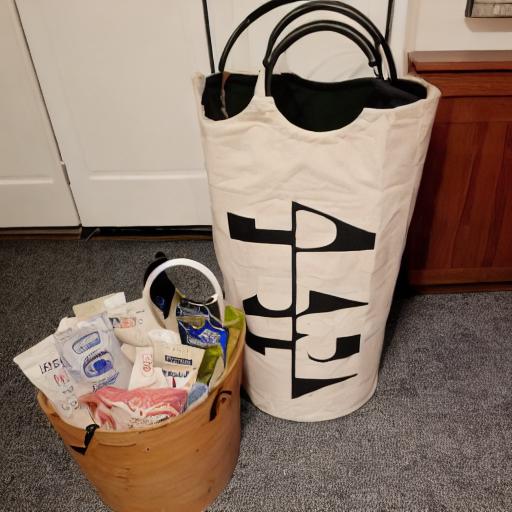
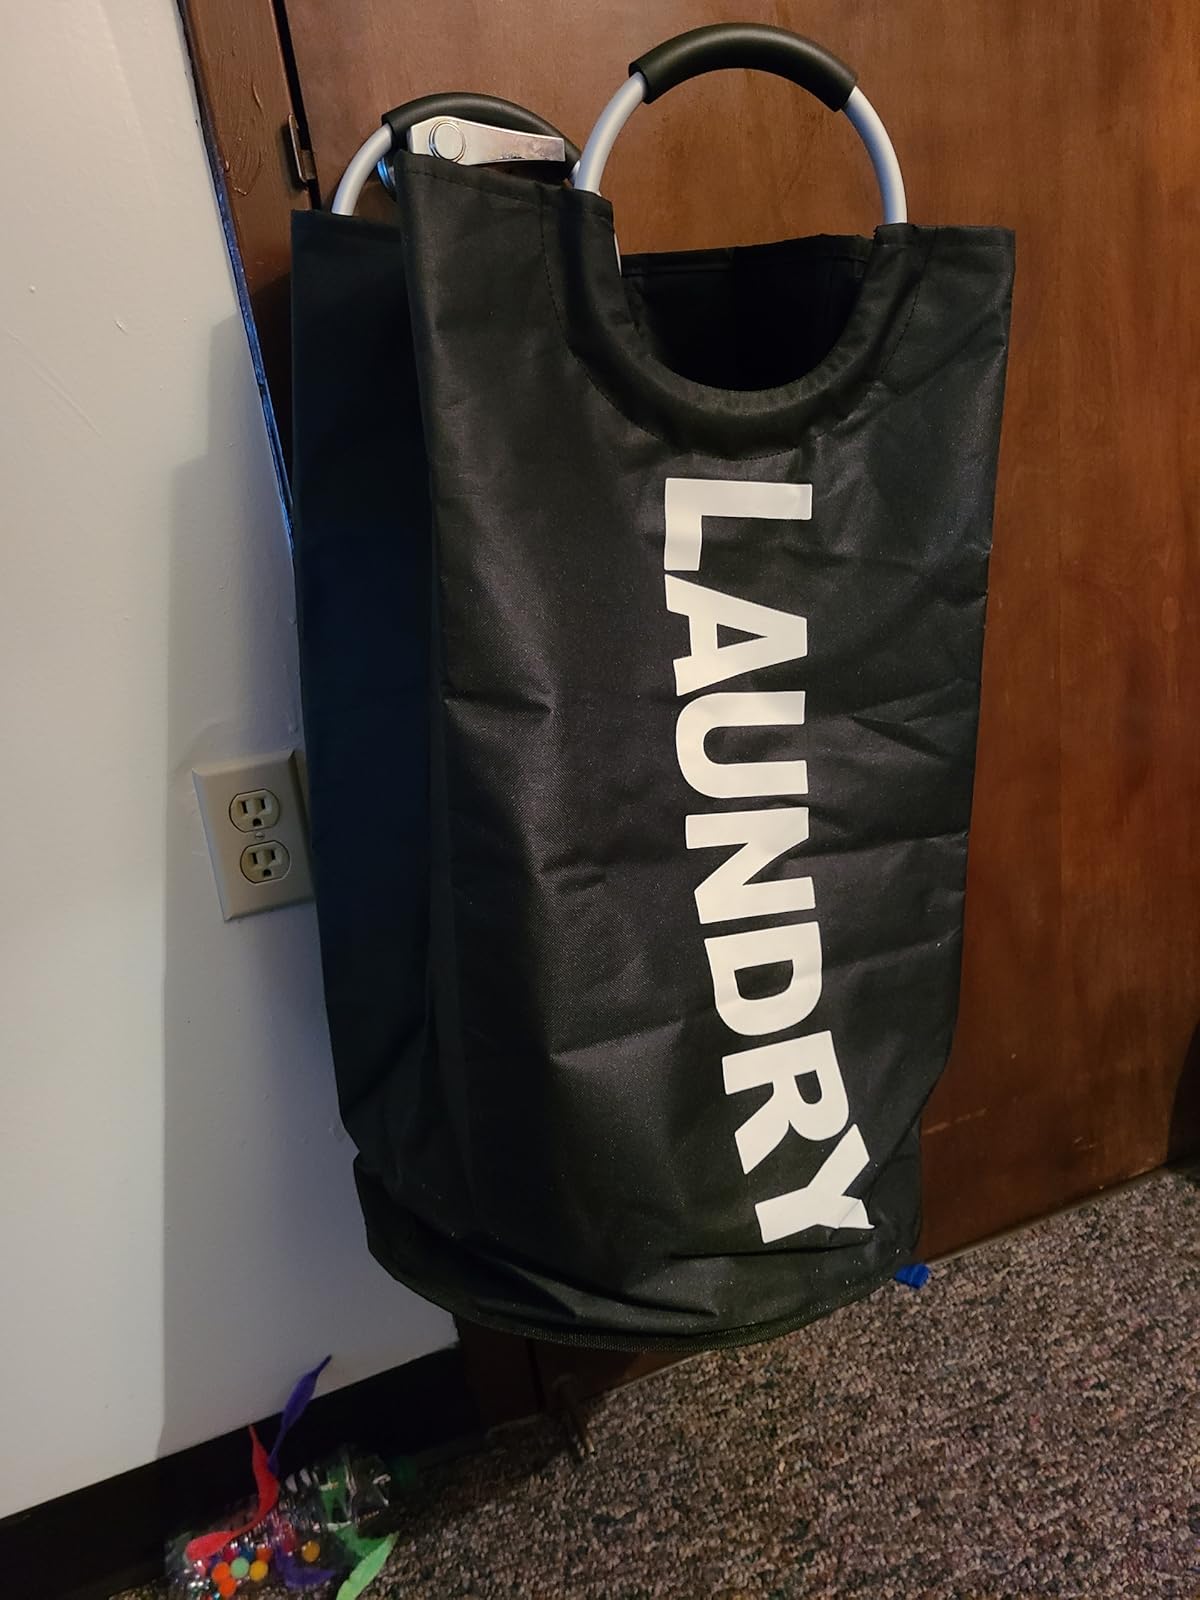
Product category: items_hamper
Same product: no